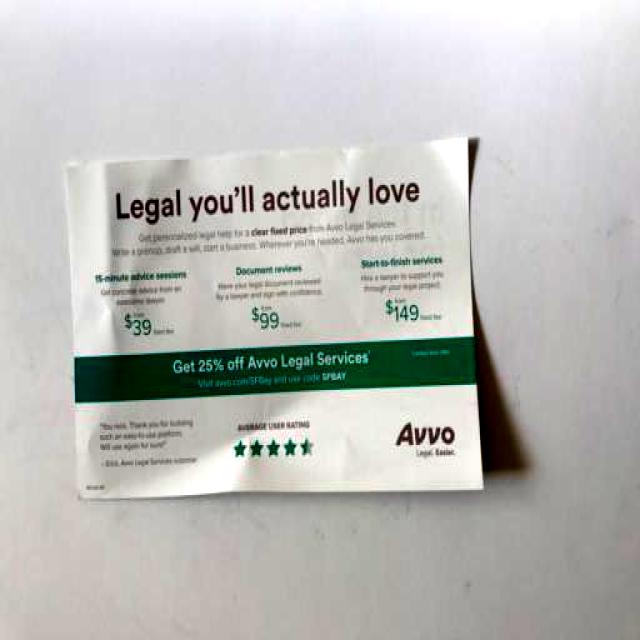
Label: Paper